Bradley Mark

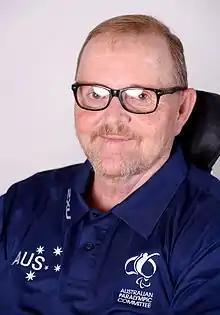
2016 Australian Paralympic team portrait

Bradley Mark (born 26 February 1957) is a New Zealand born Australian shooter who has represented Australia in two Paralympic Games.